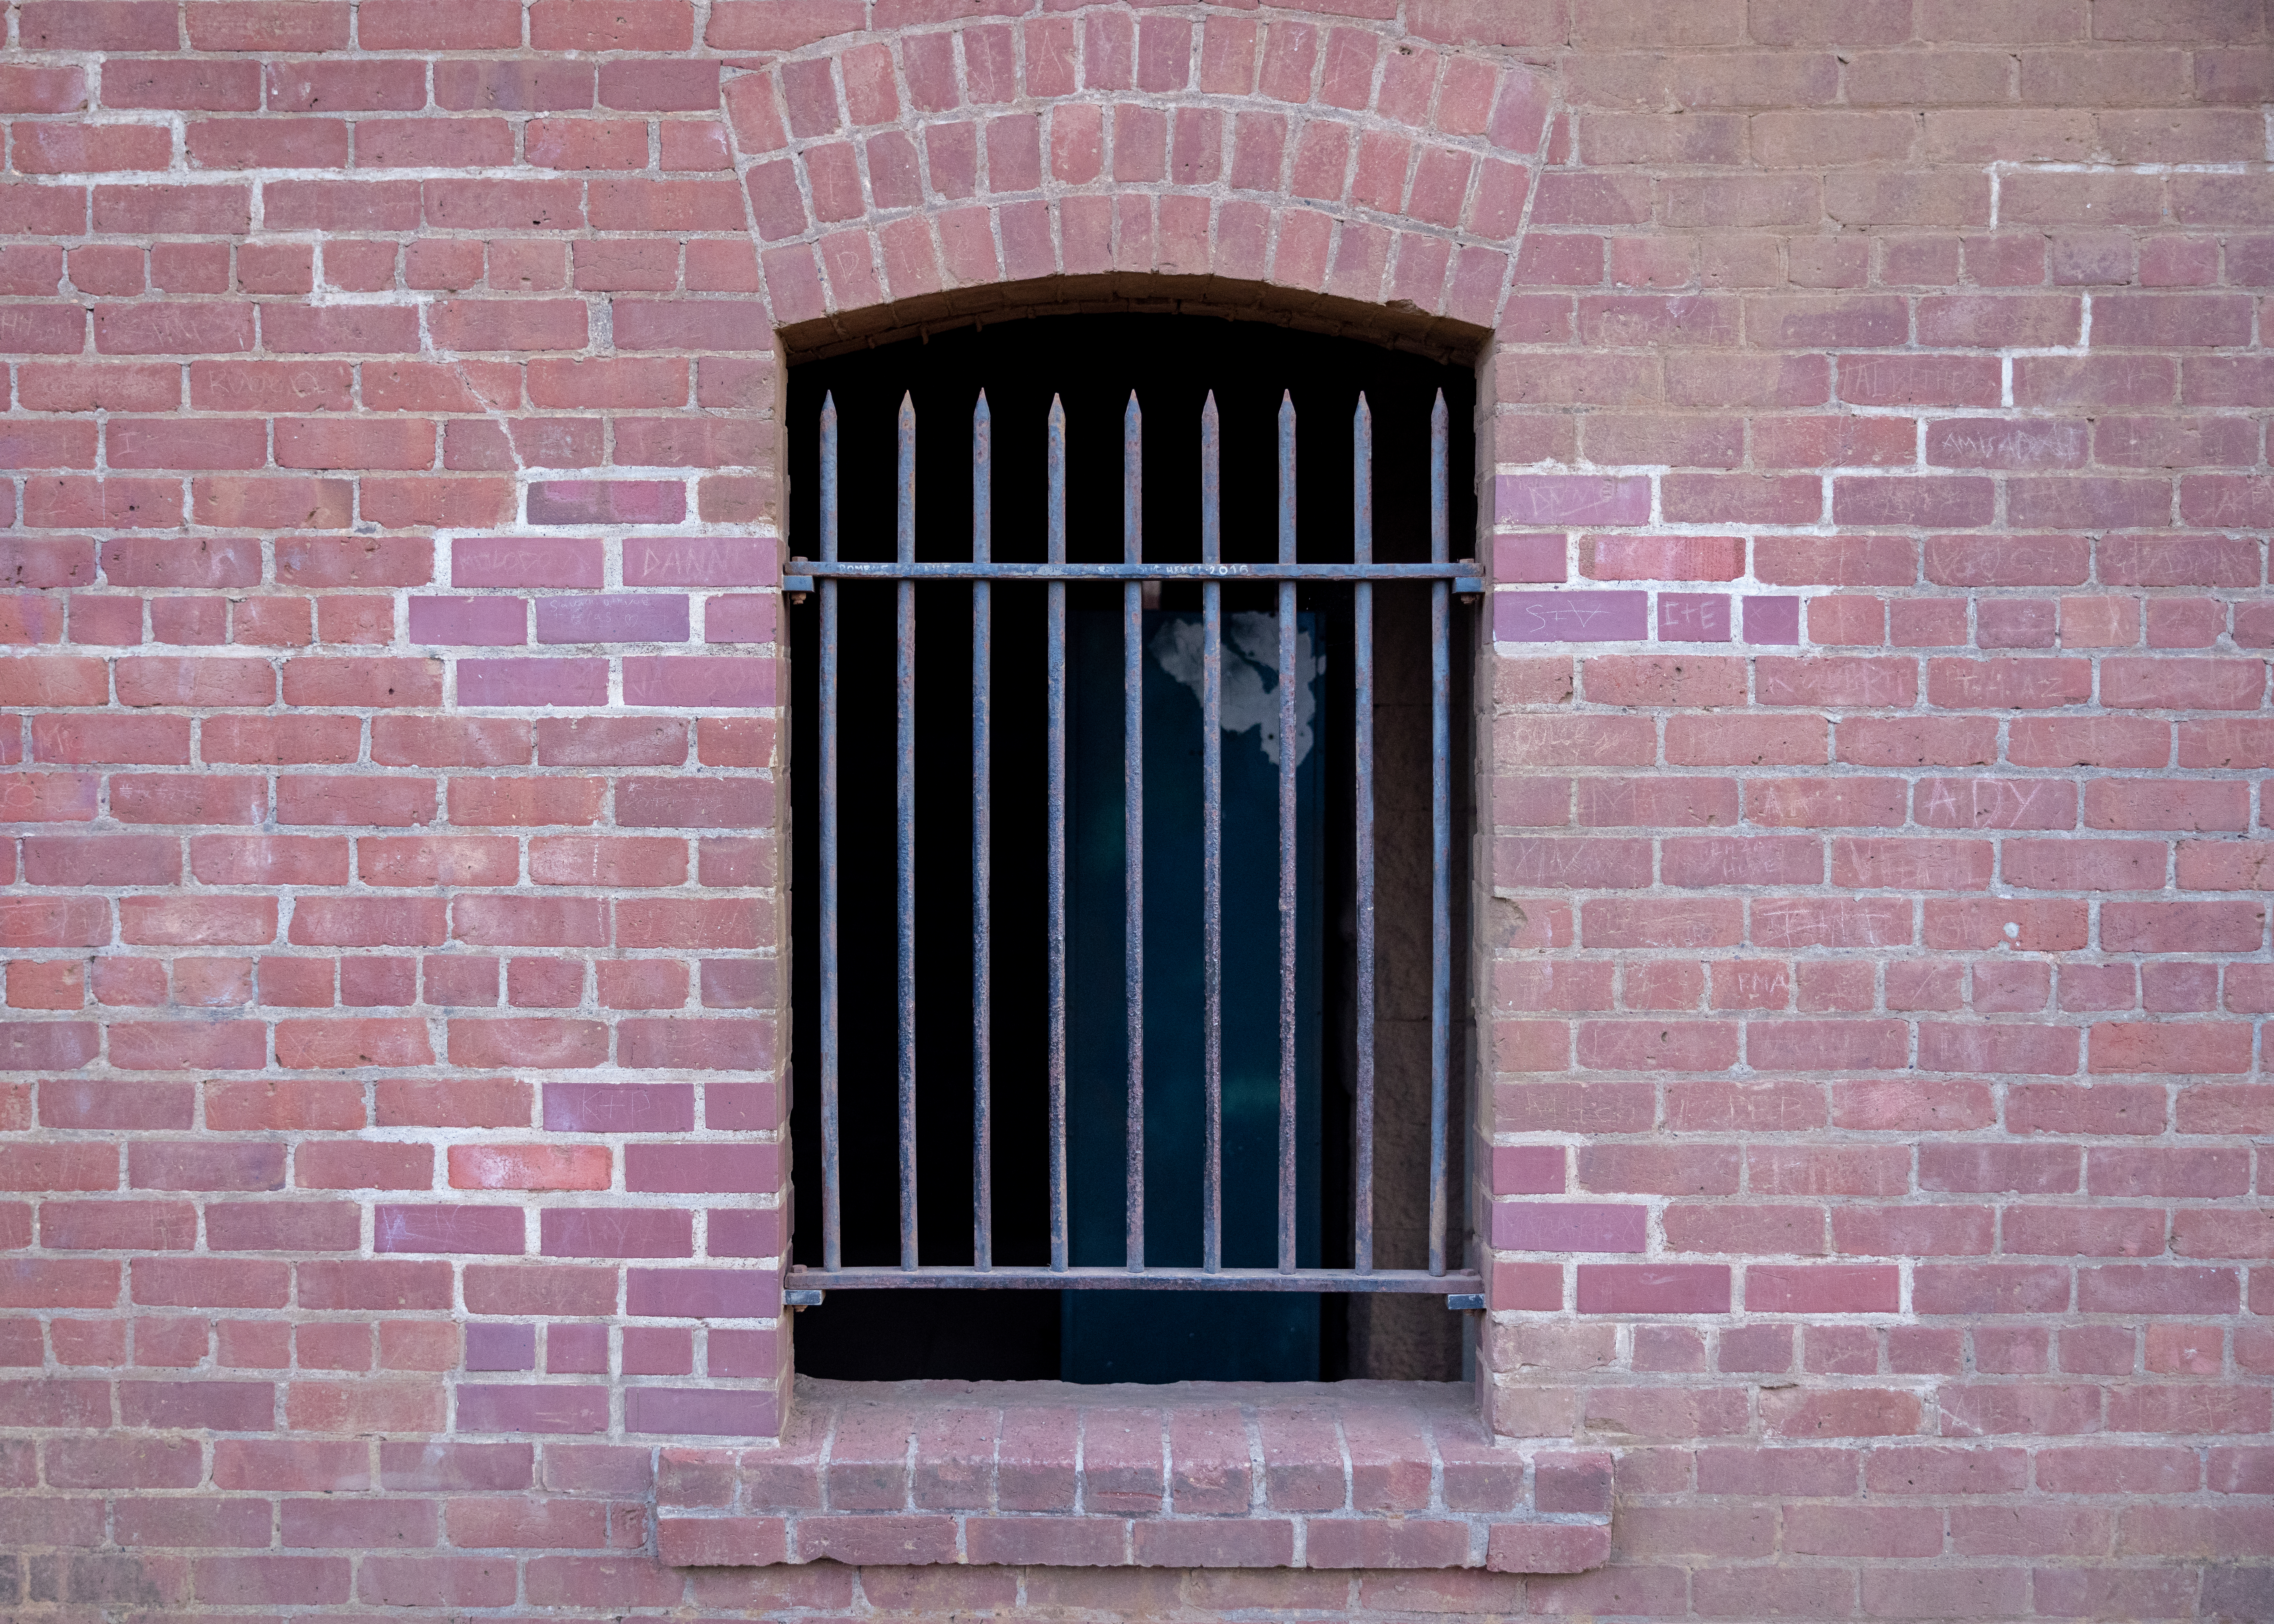
window, fixture, brick, wood, brickwork, rectangle, building material, line, home door, composite material, symmetry, Tints and shades, facade, font, metal, electric blue, door, arch, pattern, building, mortar, glass, concrete, house, gate, stairs